Cold Ashton

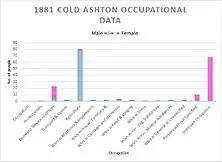
Occupational data of Cold Ashton as of 1881, as shown by Vision of Britain.

Levels of very good health in Cold Ashton as of 2011 compare well with county and national levels, being 52.9%, 49.1% and 47.2% respectively. Levels of very bad health in Cold Ashton, however, compare badly with county and national levels, being 1.8%, 0.9% and 1.2% respectively.